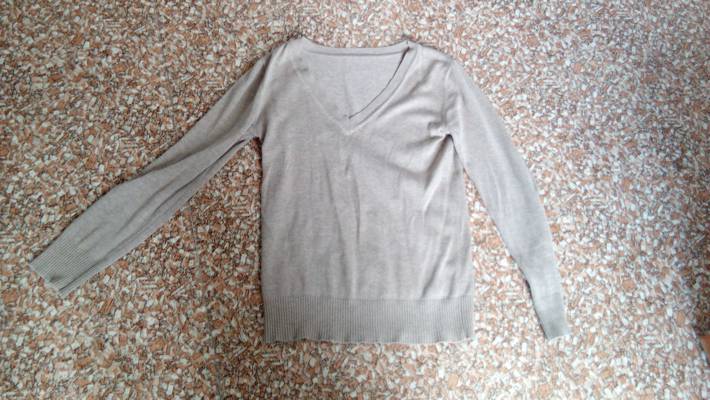
Waste category: clothes